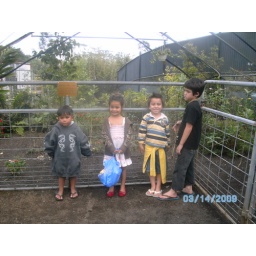
Da monkeys in da butterfly house